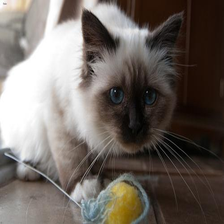
Species: cat
Breed: Birman